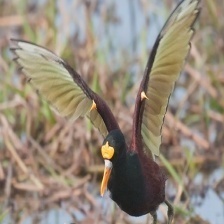
Species: NORTHERN JACANA
Scientific name: JACANA SPINOSA